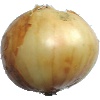
Label: white_onion